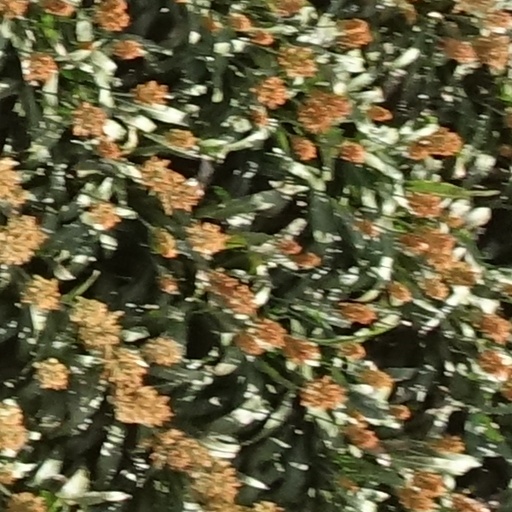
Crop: sorghum